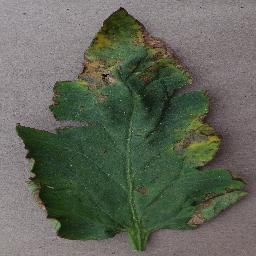
Label: Tomato___Bacterial_spot